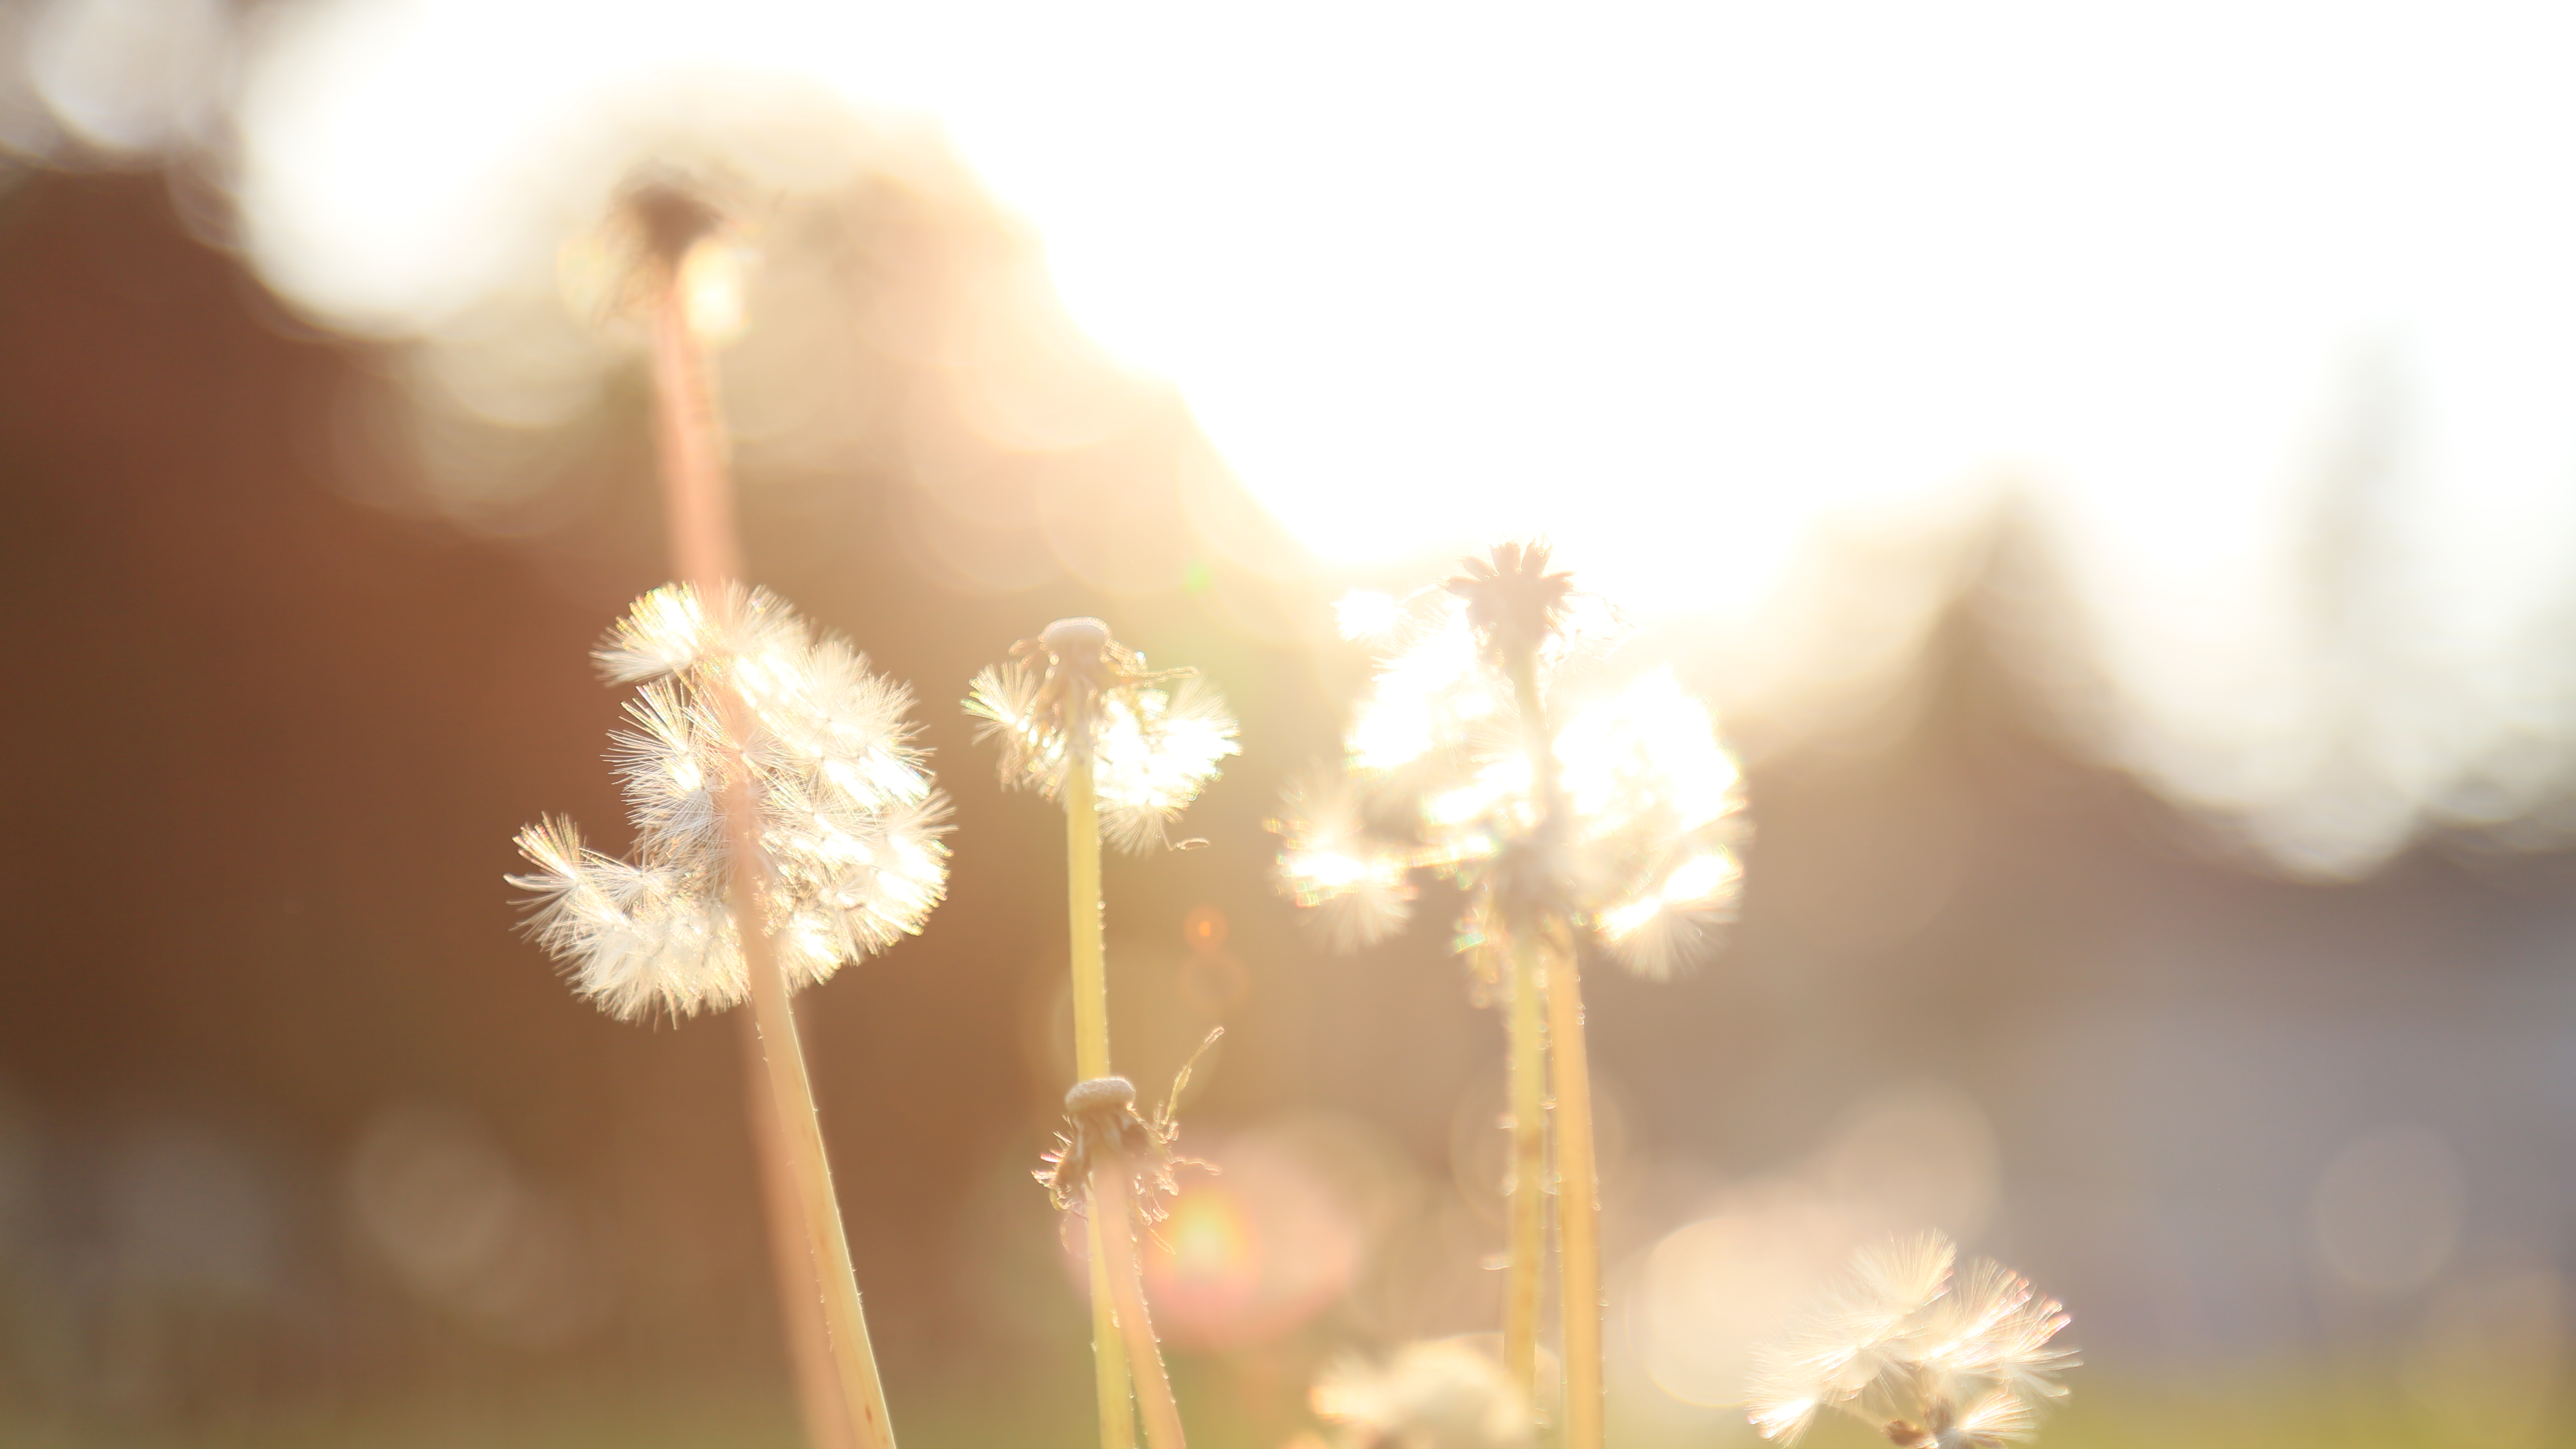
morning, light, close up, spring, sunlight, flower, macro photography, sky, computer wallpaper, blossom, plant stem, twig, petal, stock photography